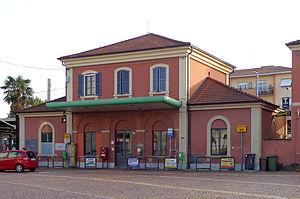
Tradate est une commune italienne de la province de Varèse dans la région Lombardie en Italie.